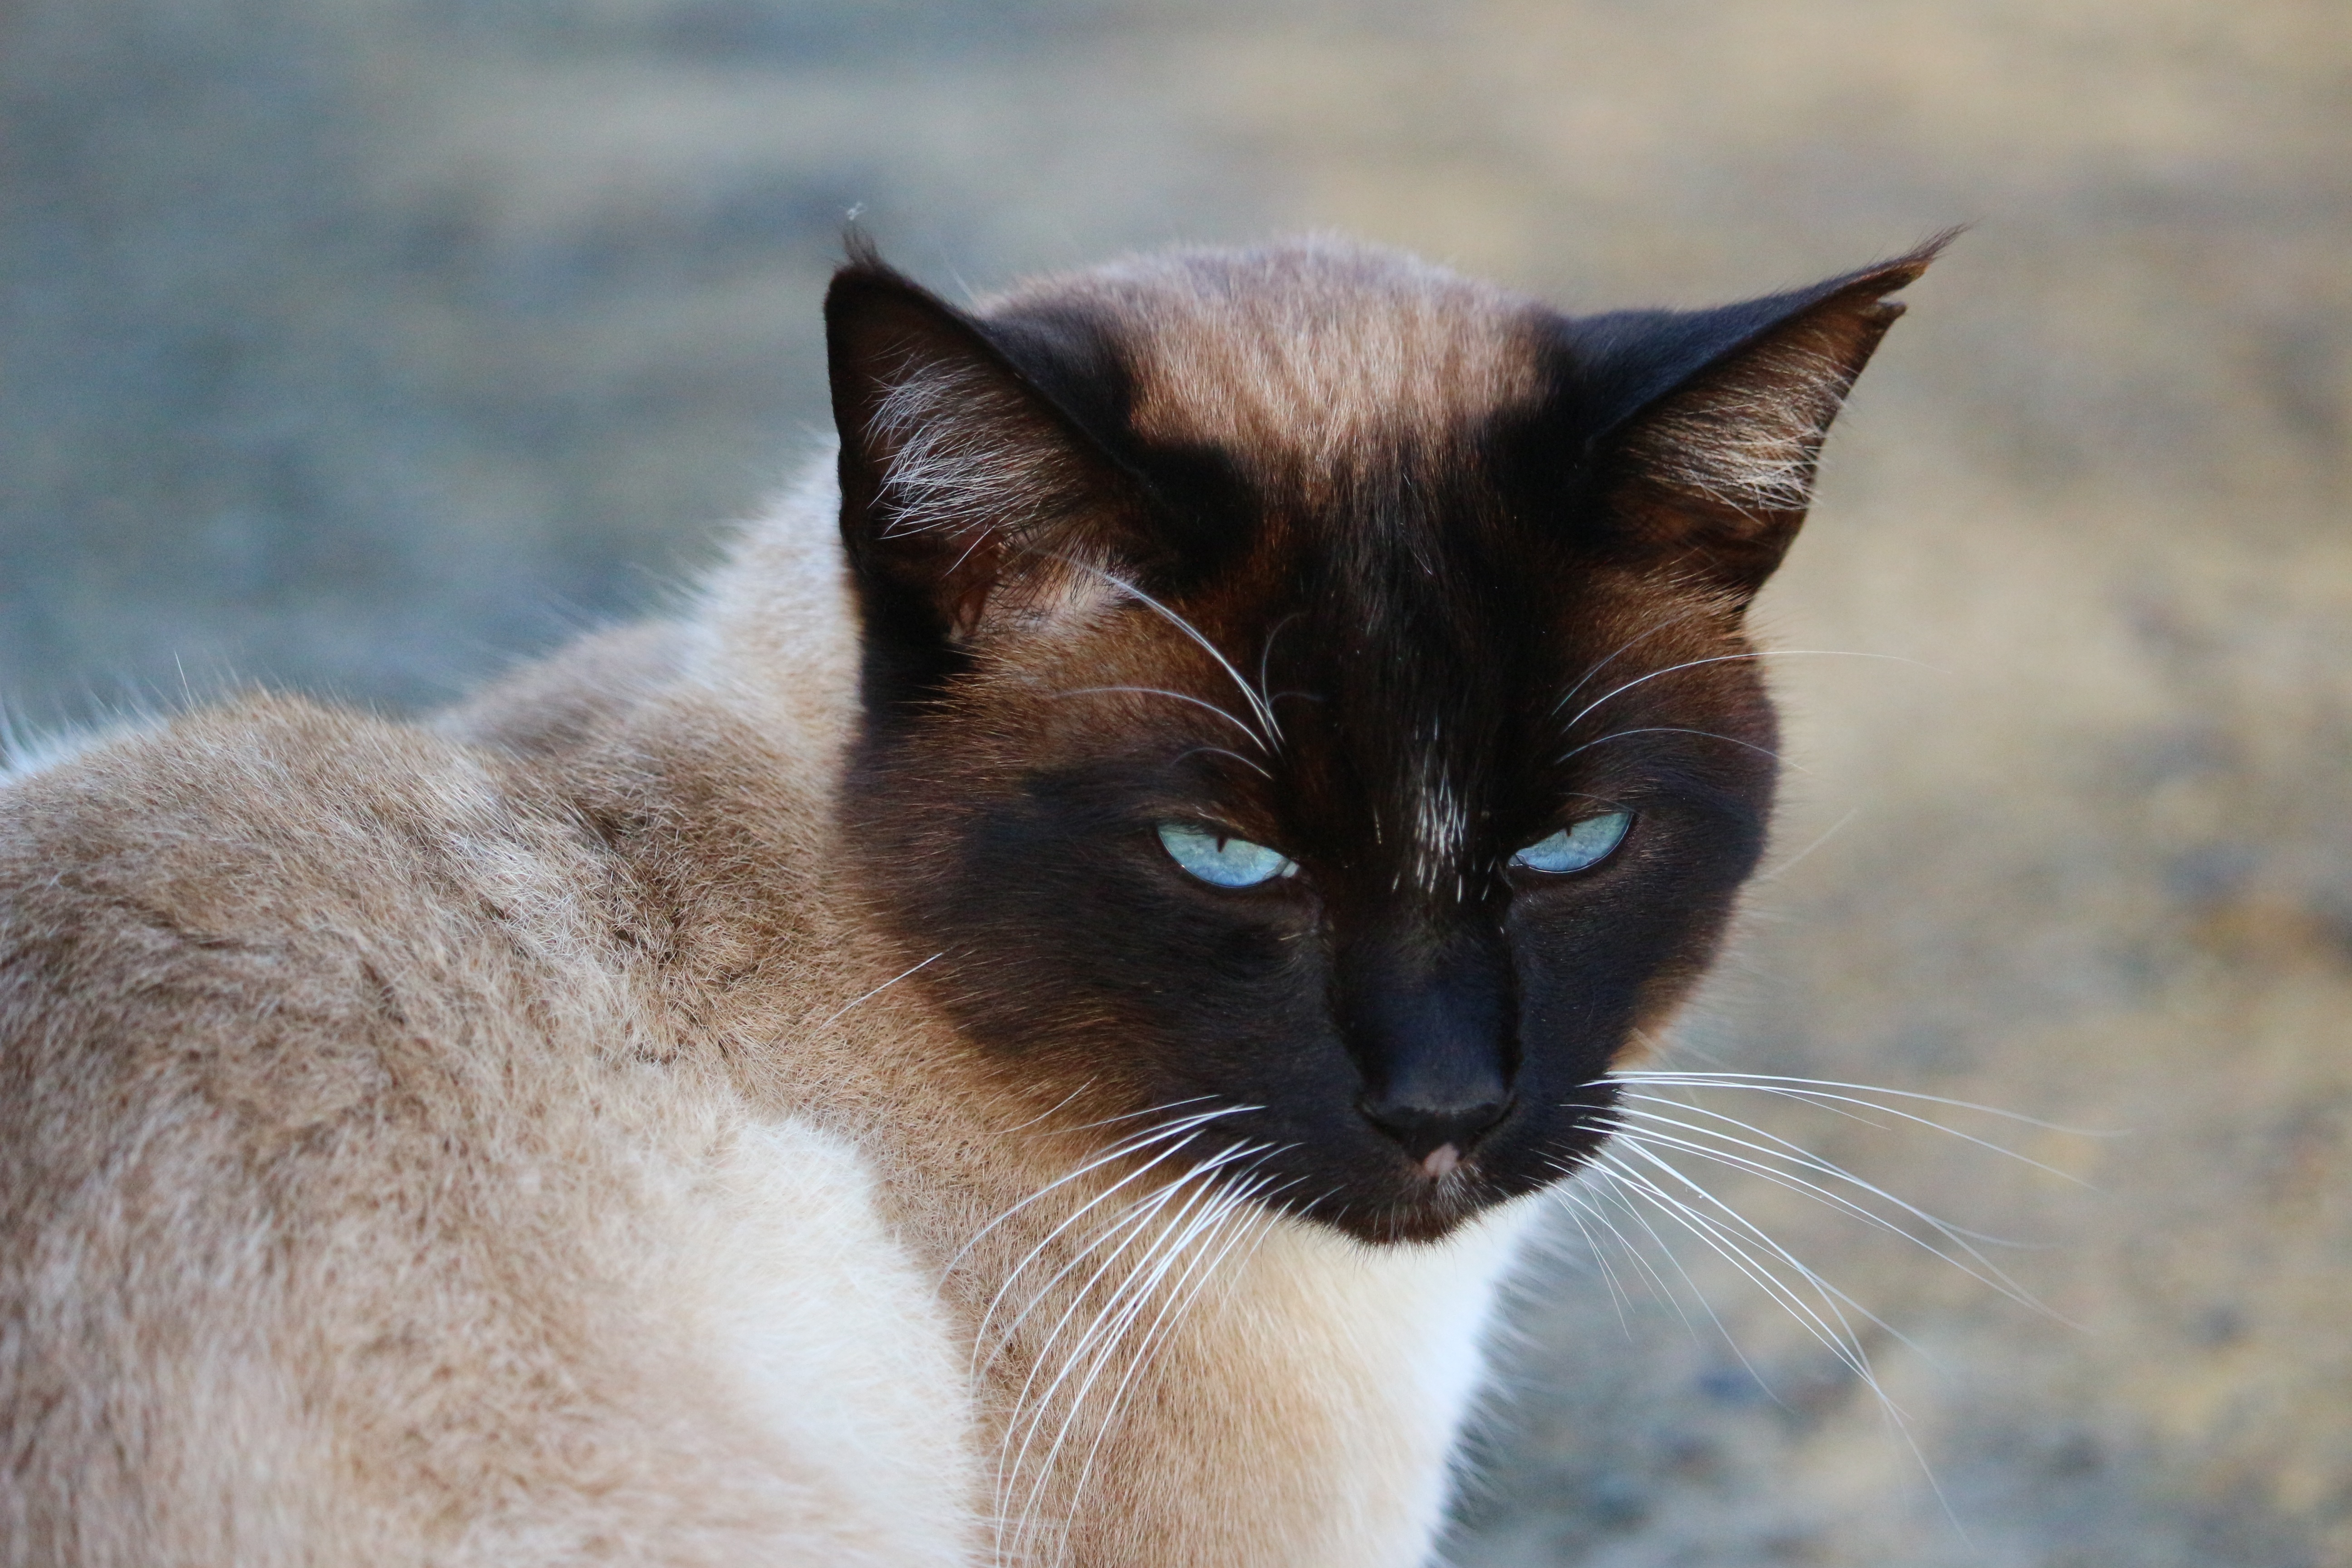
kitten, cat, mammal, fauna, close up, siam, nose, whiskers, moustache, vertebrate, mieze, thai, siamese, siamese cat, breed cat, cat's eyes, balinese, small to medium sized cats, cat like mammal, carnivoran, domestic short haired cat, tonkinese